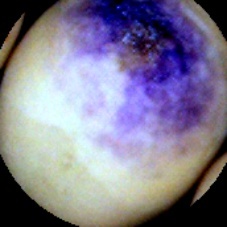
Label: Spotted